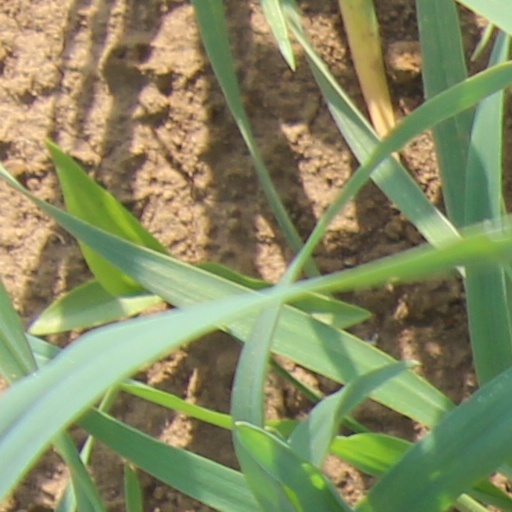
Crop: wheat